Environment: real
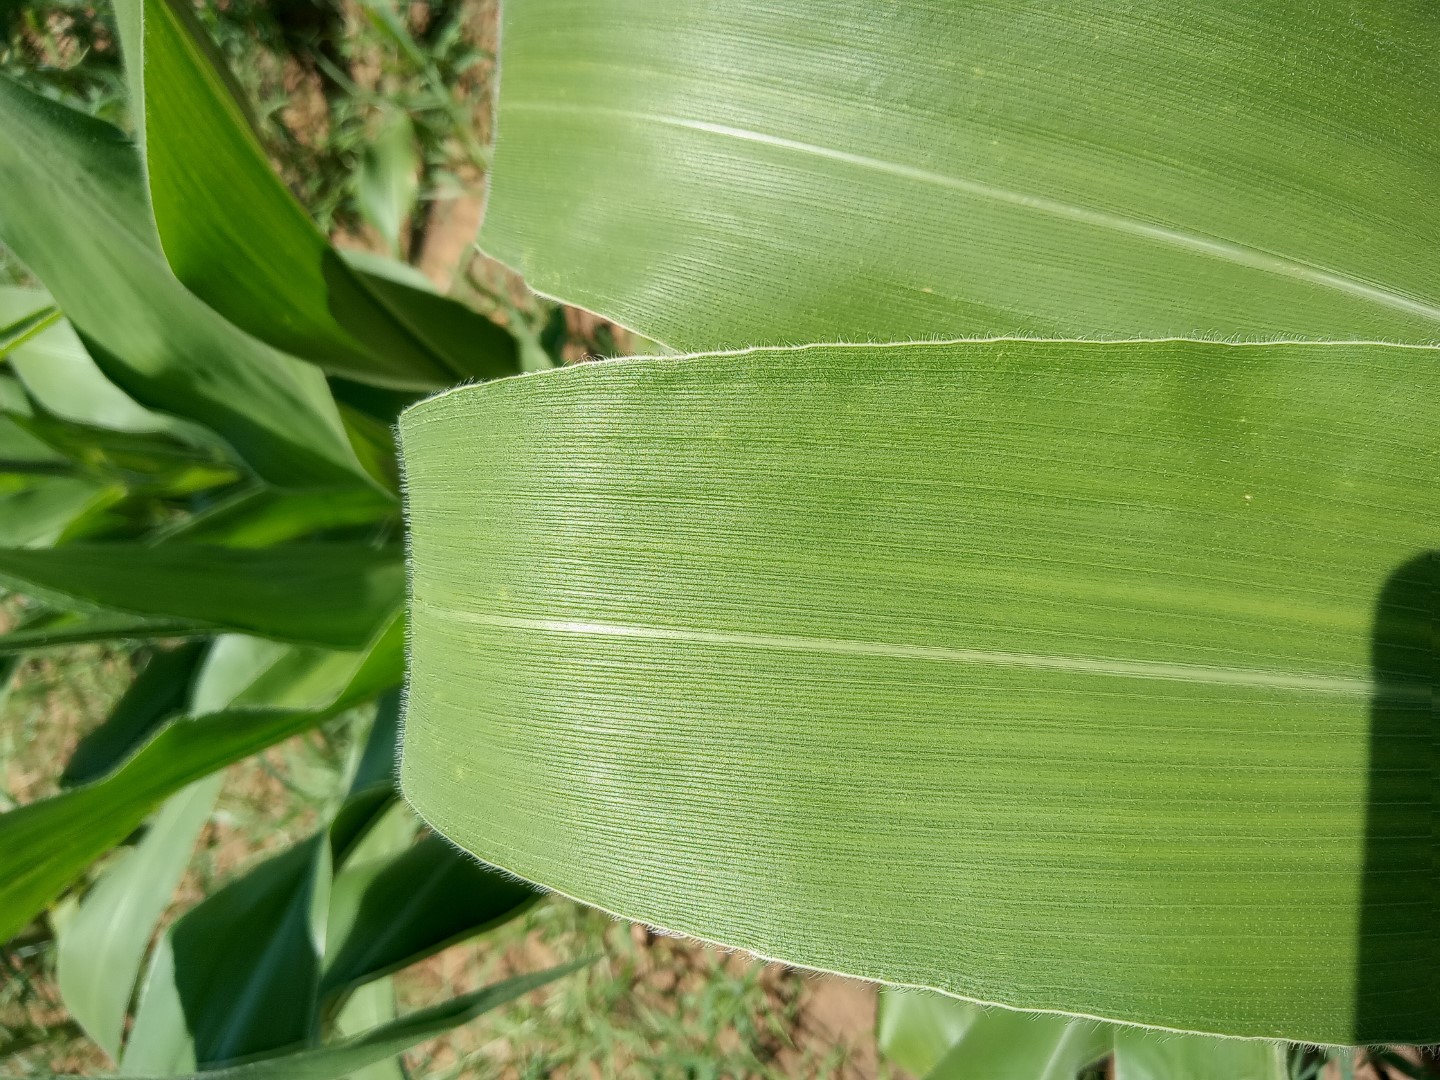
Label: healthy